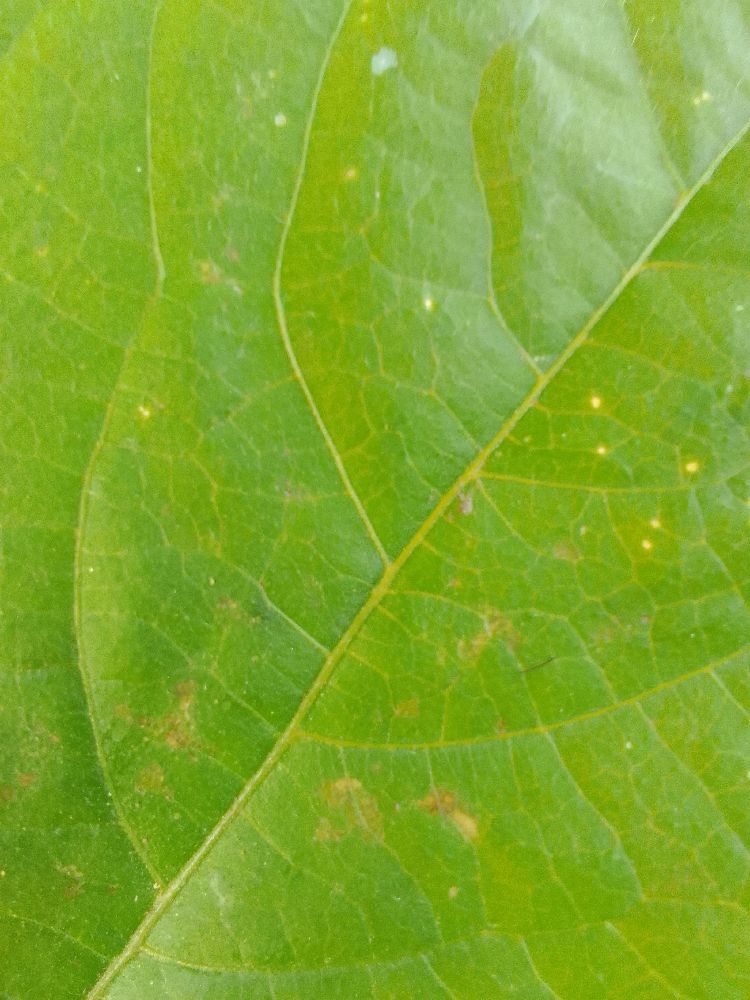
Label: healthy